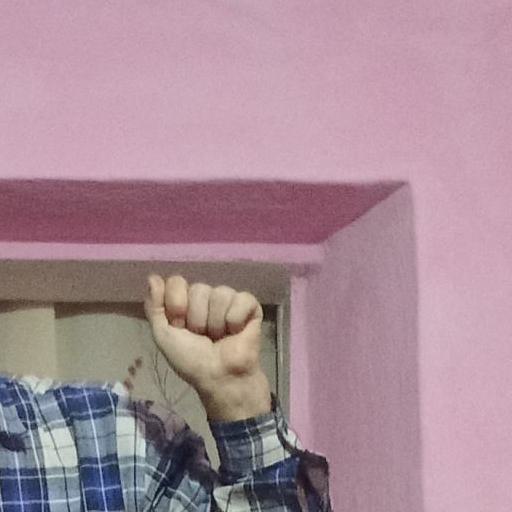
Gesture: fist